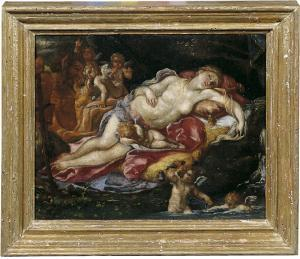
Venere Dormiente con amorini e un satiro - Pietro Santi Bambocci, huile sur toile 26x32,5 cm
Pietro Santi Bambocci est un peintre italien qui fut actif essentiellement en Toscane au XVIIᵉ et XVIIIᵉ siècle.